Man in Love (2021 film)

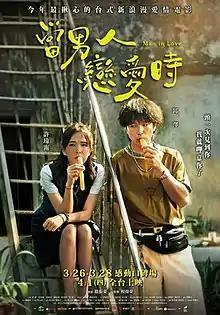
Theatrical release poster

Man in Love is a 2021 Taiwanese romance drama film directed by Yin Chen-hao, and starring Roy Chiu and Ann Hsu. The film is an official remake of Han Dong-wook's 2014 South Korean film of the same name.